Research history of Mosasaurus

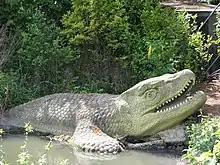
An 1854 depiction of "Mosasaurus" in Crystal Palace Park

One of the earliest paleoart depictions of "Mosasaurus" is a life-size concrete sculpture constructed by natural history sculptor Benjamin Waterhouse Hawkins between 1852 and 1854 as part of the collection of sculptures of prehistoric animals on display at the Crystal Palace Park in London. Hawkins sculpted the model under the direction of the English paleontologist Sir Richard Owen, who was informed on the possible appearance of "Mosasaurus" primarily based on the holotype skull. Given the knowledge of the possible relationships between "Mosasaurus" and monitor lizards, Hawkins depicted the prehistoric animal as essentially a water-going monitor lizard. The head was large and boxy, based on Owen's estimations of the holotype skull's dimensions being × , with nostrils at the side of the skull, large volumes of soft tissue around the eyes, and lips reminiscent of monitor lizards. The skin was given a robust scaley texture similar to those found in larger monitor lizards such as the Komodo dragon. Depicted limbs include a right single flipper, which reflected on the aquatic nature of "Mosasaurus".